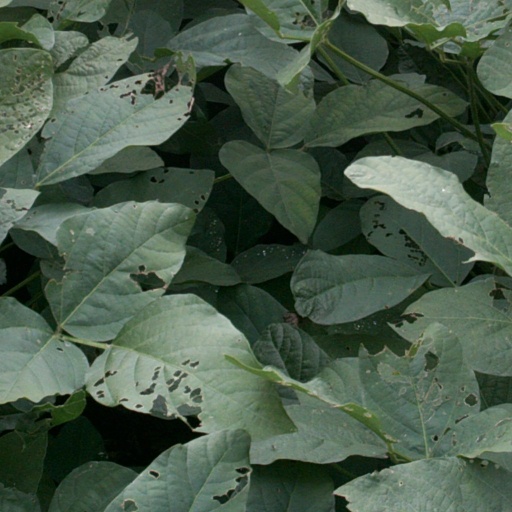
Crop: soybean